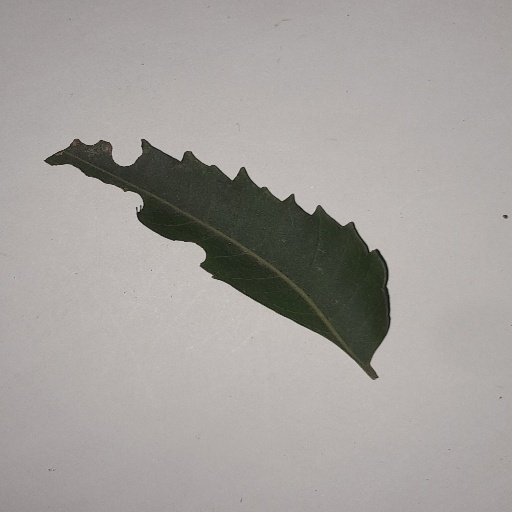
Species: Neem
Leaf condition: Shot Hole Leaf